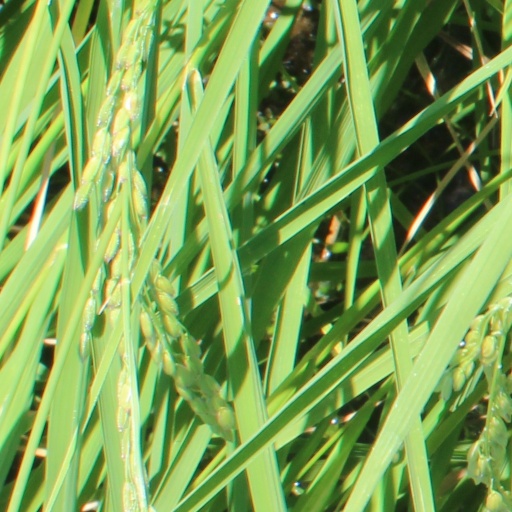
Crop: rice